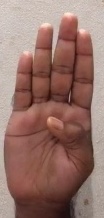
ASL sign: B